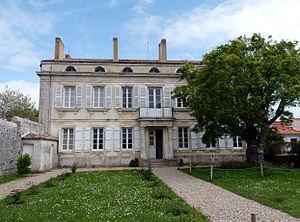
Musée napoléonien (Ile d'Aix, Charente-Maritime), côté jardin
Le musée napoléonien de l'île d'Aix est un musée français situé à Île-d'Aix en Charente-Maritime, qui fait partie des Musées nationaux napoléoniens. Partageant le label musée de France avec le musée africain tout proche, il abrite mobilier, armes, vêtements, portraits et divers objets évoquant l'épopée et la légende de l'empereur Napoléon Iᵉʳ qui séjourna dans cette maison du 8 au 15 juillet 1815 avant de se rendre aux Anglais et de quitter la France définitivement.